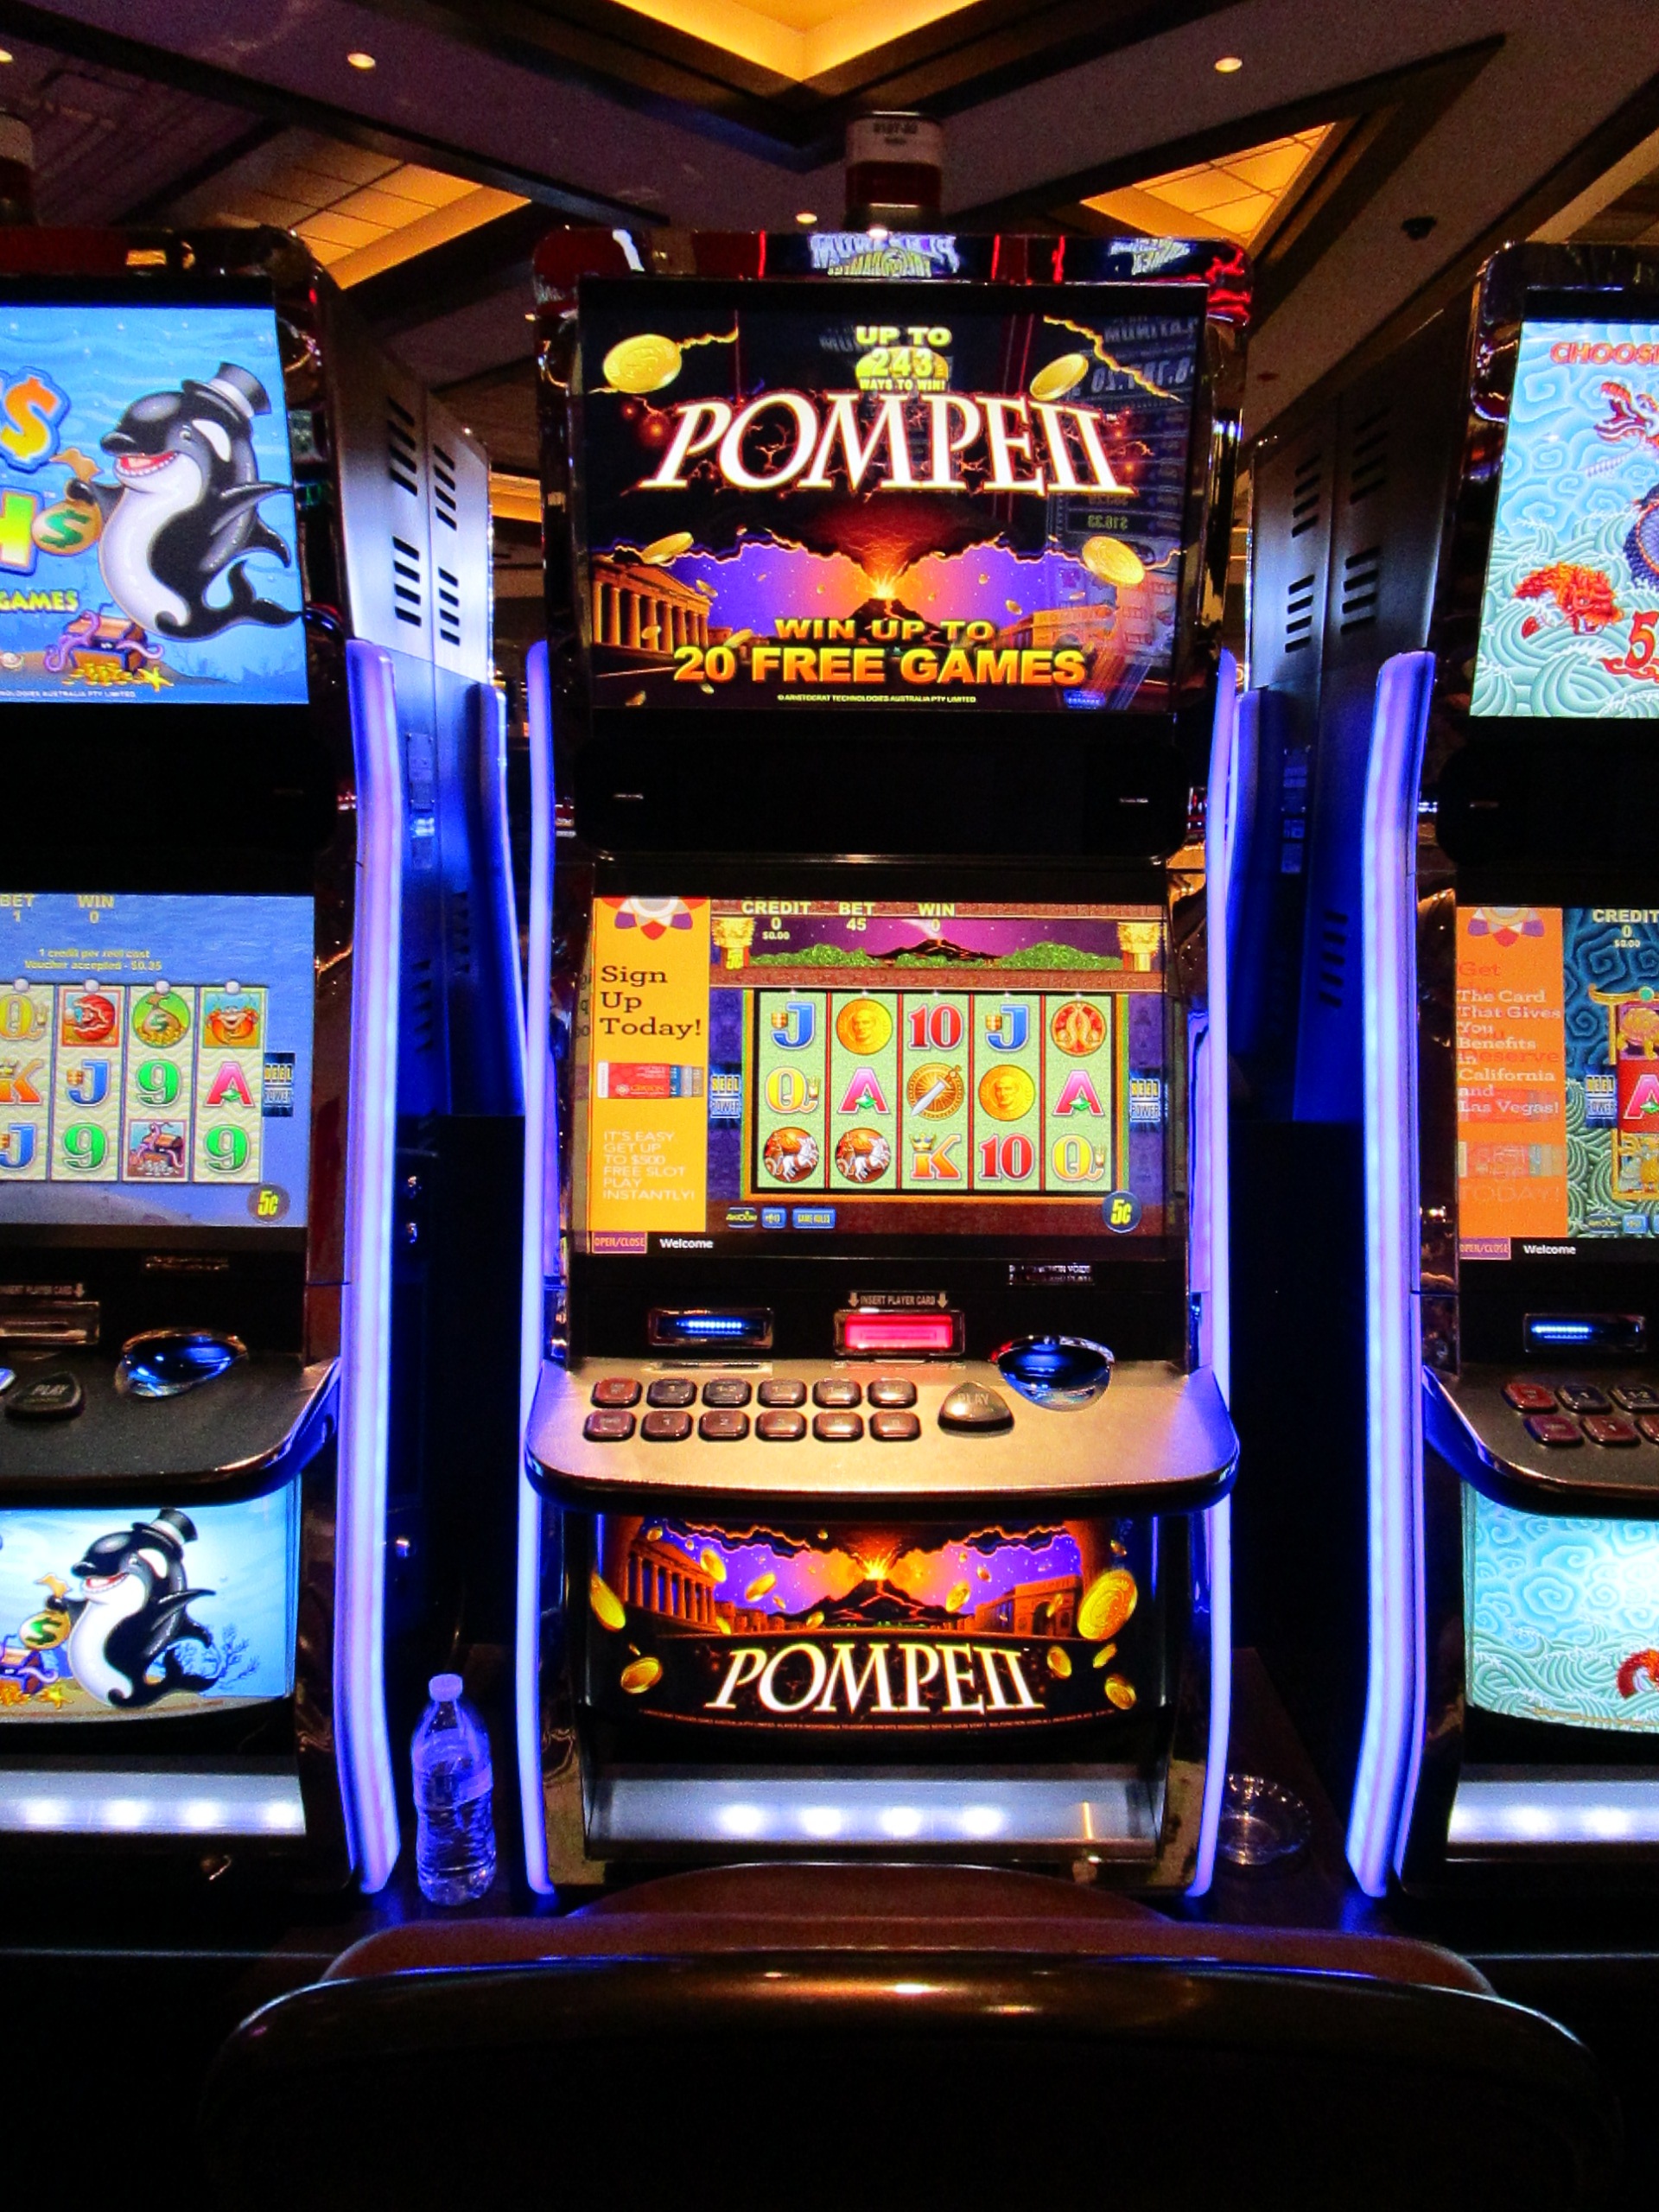
machine, gamble, slot machine, vegas, casino, gambling, spin, luck, gaming, slot, jackpot, win, betting, chance, wager, indian casino